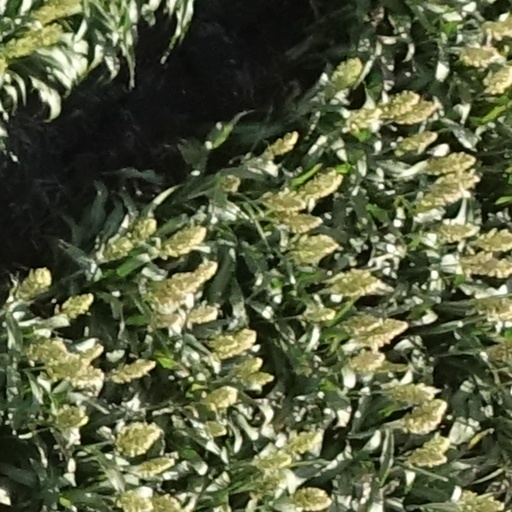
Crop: sorghum